Conservatism in the United States

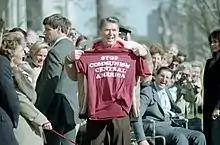
President Ronald Reagan holding a "Stop Communism Central America" t-shirt on the South Lawn of the White House in March 1986

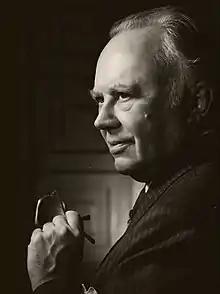
Russell Kirk, conservative theorist and author of "The Conservative Mind", published in 1953

Conservatism in the United States has never been represented by a national political party called the Conservative Party, as exists in Canada, the United Kingdom, and other nations. In American politics, however, conservatism has been the predominant guiding ideology of the Republican Party since at least the 1960s, and American conservatism also exists as a force in American politics, media, academia and culture.